Albert Richter

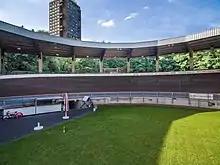
The Albert Richter velodrome in Cologne

Richter was buried in the Melaten-Friedhof cemetery. In 1977, the new Cologne velodrome was named "Albert Richter". In 2018 the International Cycling Film Festival introduced the film award "Souvenir Albert Richter" for the best road cycling film of the festival.